Sky position (RA, Dec in degrees): 224.826, 5.855
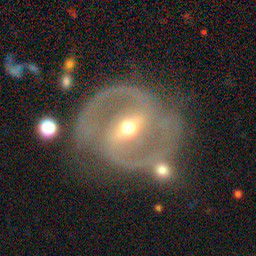
Galaxy morphology: Barred Spiral Galaxies